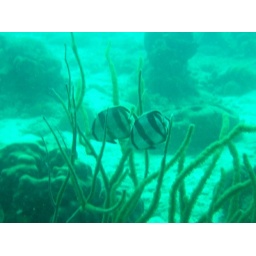
Cliff 2007--Banded butterfly fish in rope coral